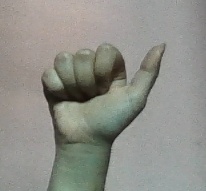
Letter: dhad